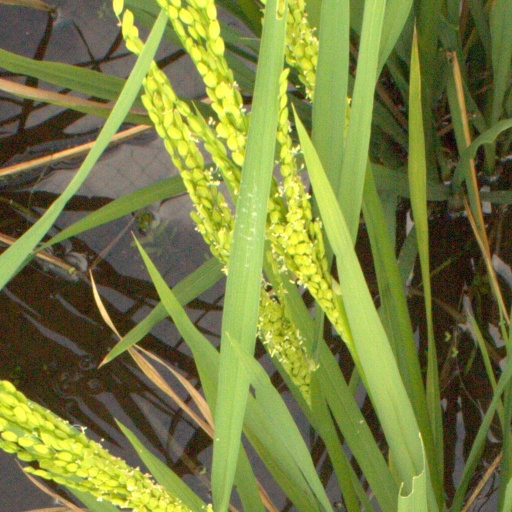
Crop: rice